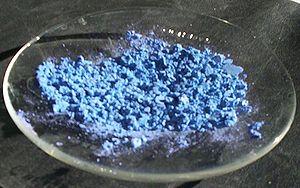
Le cobalt est l'élément chimique de numéro atomique 27, de symbole Co.
Dans le domaine de la chimie ou de la qualité de l'eau ou de l'air, le terme chlorure désigne :